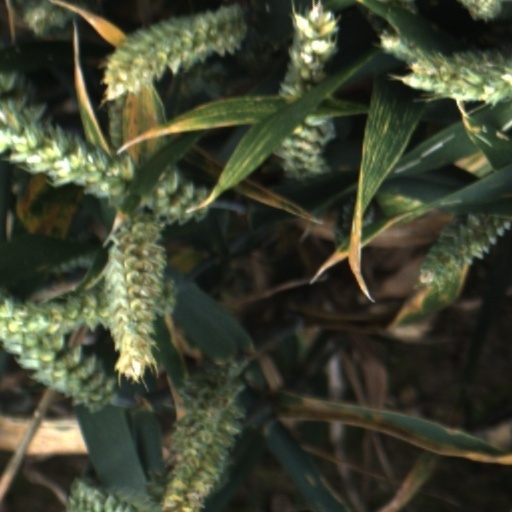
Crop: wheat